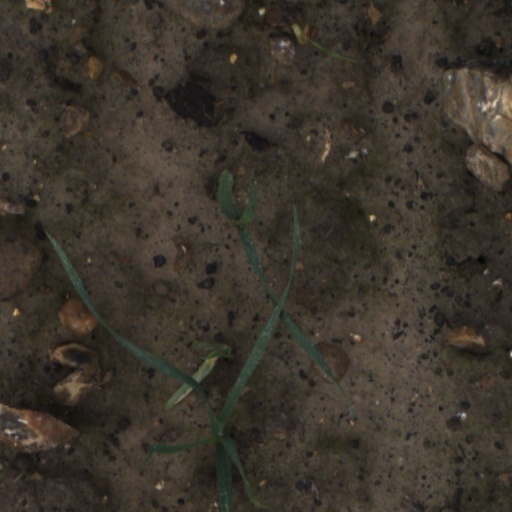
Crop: wheat